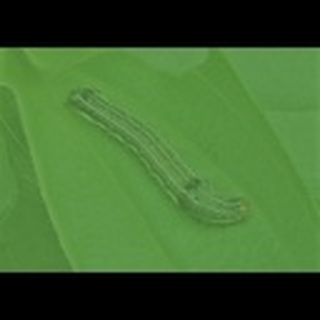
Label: cotton_army_worm